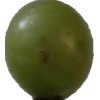
Label: grape